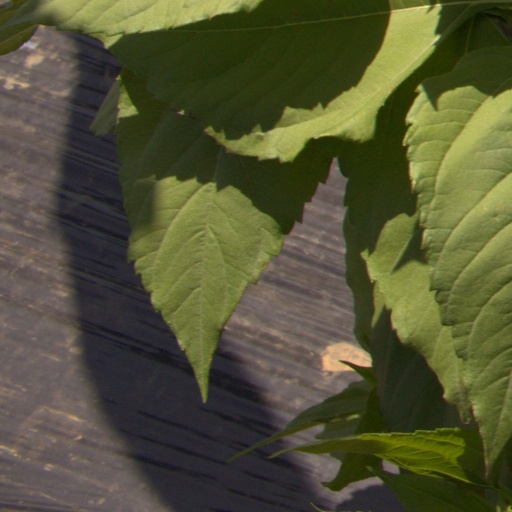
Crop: Jerusalem artichoke